Roger Brand

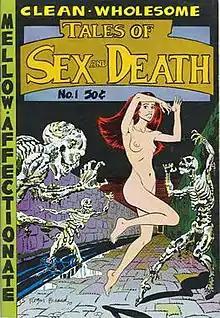
"Tales of Sex and Death" #1 (Print Mint, Apr. 1971), with cover art by Brand

By the late 1960s Roger and Michele were back in the San Francisco Bay Area.